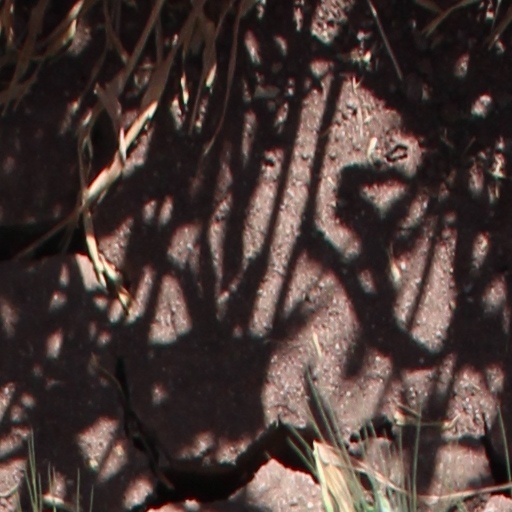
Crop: wheat